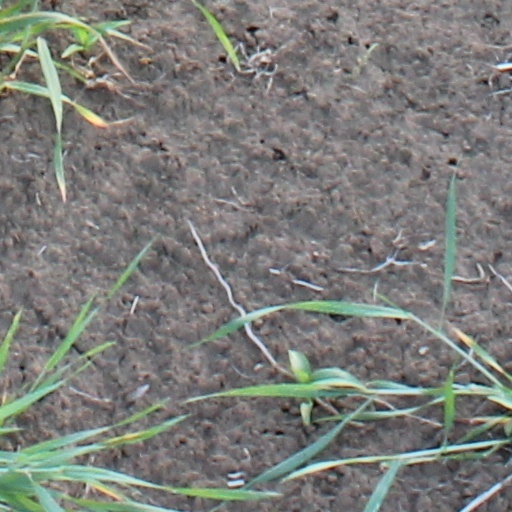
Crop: wheat